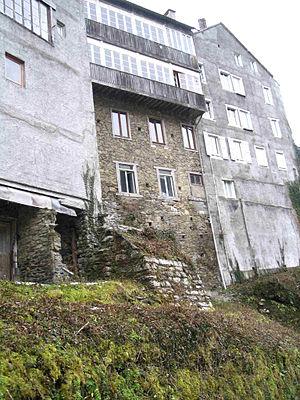
Eaux Bonnes (Pyrénées-Atlantiques, France) - Immeubles rue de la cascade - coté ravin.
Eaux-Bonnes est une commune française, située dans le département des Pyrénées-Atlantiques en région Nouvelle-Aquitaine.